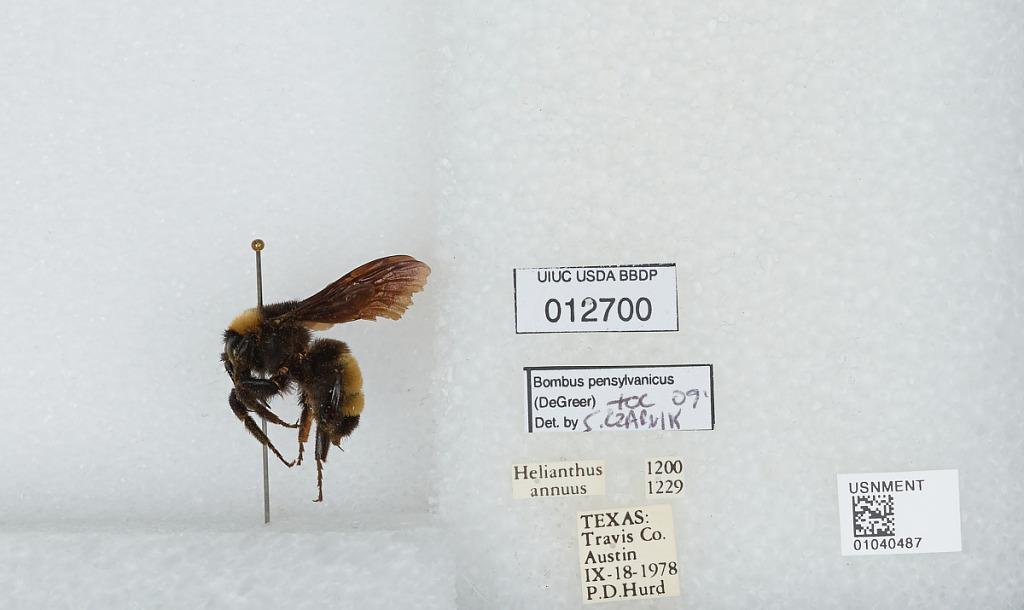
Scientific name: Bombus (Fervidobombus) pensylvanicus pensylvanicus (De Geer)
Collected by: P. Hurd
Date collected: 1978-9-18
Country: United States
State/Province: Texas
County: Travis
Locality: Austin